Arthur Foss

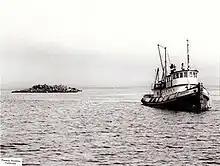
Between 1948 and 1968, "Arthur Foss" was kept hard at work towing bundled log rafts on the Strait of Juan de Fuca.

By late 1937, "Arthur Foss" was back in service with a new power steering system and a new, extremely skillful captain. In November both tug and captain, Martin Guchee, were commended for towing the disabled motorship "Eastern Prince" from Yakutat, Alaska, to Seattle in just six days. Captain Guchee was also at the helm when "Arthur Foss" became in involved in the construction of two of the Northwest's most famous landmarks. In 1938, the tug made a long tow from San Francisco with the giant barge "Foss No. 64", which had been used in the construction of the Golden Gate Bridge. "Foss No. 64" was needed up north for the construction of the Tacoma Narrows Bridge which began in September 1938. The bridge was completed in 1940 and, after just a few months in service, collapsed in high winds due to aeroelastic flutter. Students of physics and structural engineering have been studying the infamous event ever since. In January 1939, construction of another famous bridge began on Lake Washington, the Lacey V. Murrow Memorial Bridge connecting Seattle to Mercer Island. Prior to construction, extensive testing of the pontoons' strength and stability occurred over a nine-month period in 1938. An experimental barge approximating the proposed bridge's configuration was anchored in the lake, and the most powerful tug on the West Coast was hired to put it to the test. Captain Guchee took "Arthur Foss" at full speed around and around the test barge, generating four-foot waves and simulating lake conditions in an wind. Engineers and technicians were on hand to take readings. The test barge held, but not satisfied with the amount of stress he was putting it under, Captain Guchee put "Arthur Foss" bow against the barge and "gave her full power". The anchoring system still held. Utilizing the data gathered during this unorthodox experiment and others, the world's first floating highway bridge was completed in 1940. To this day, there are only five similar floating spans in the world, and three are located in Washington State.